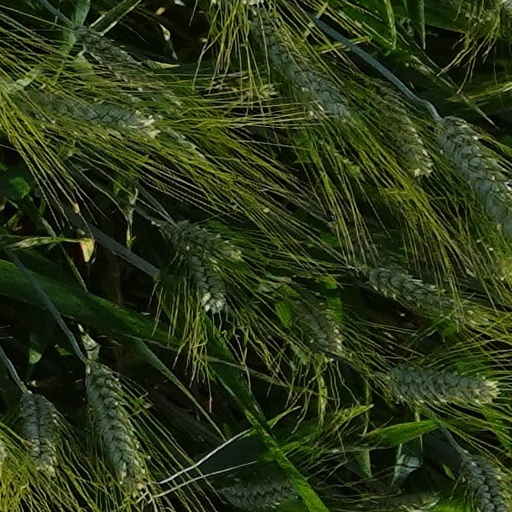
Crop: wheat